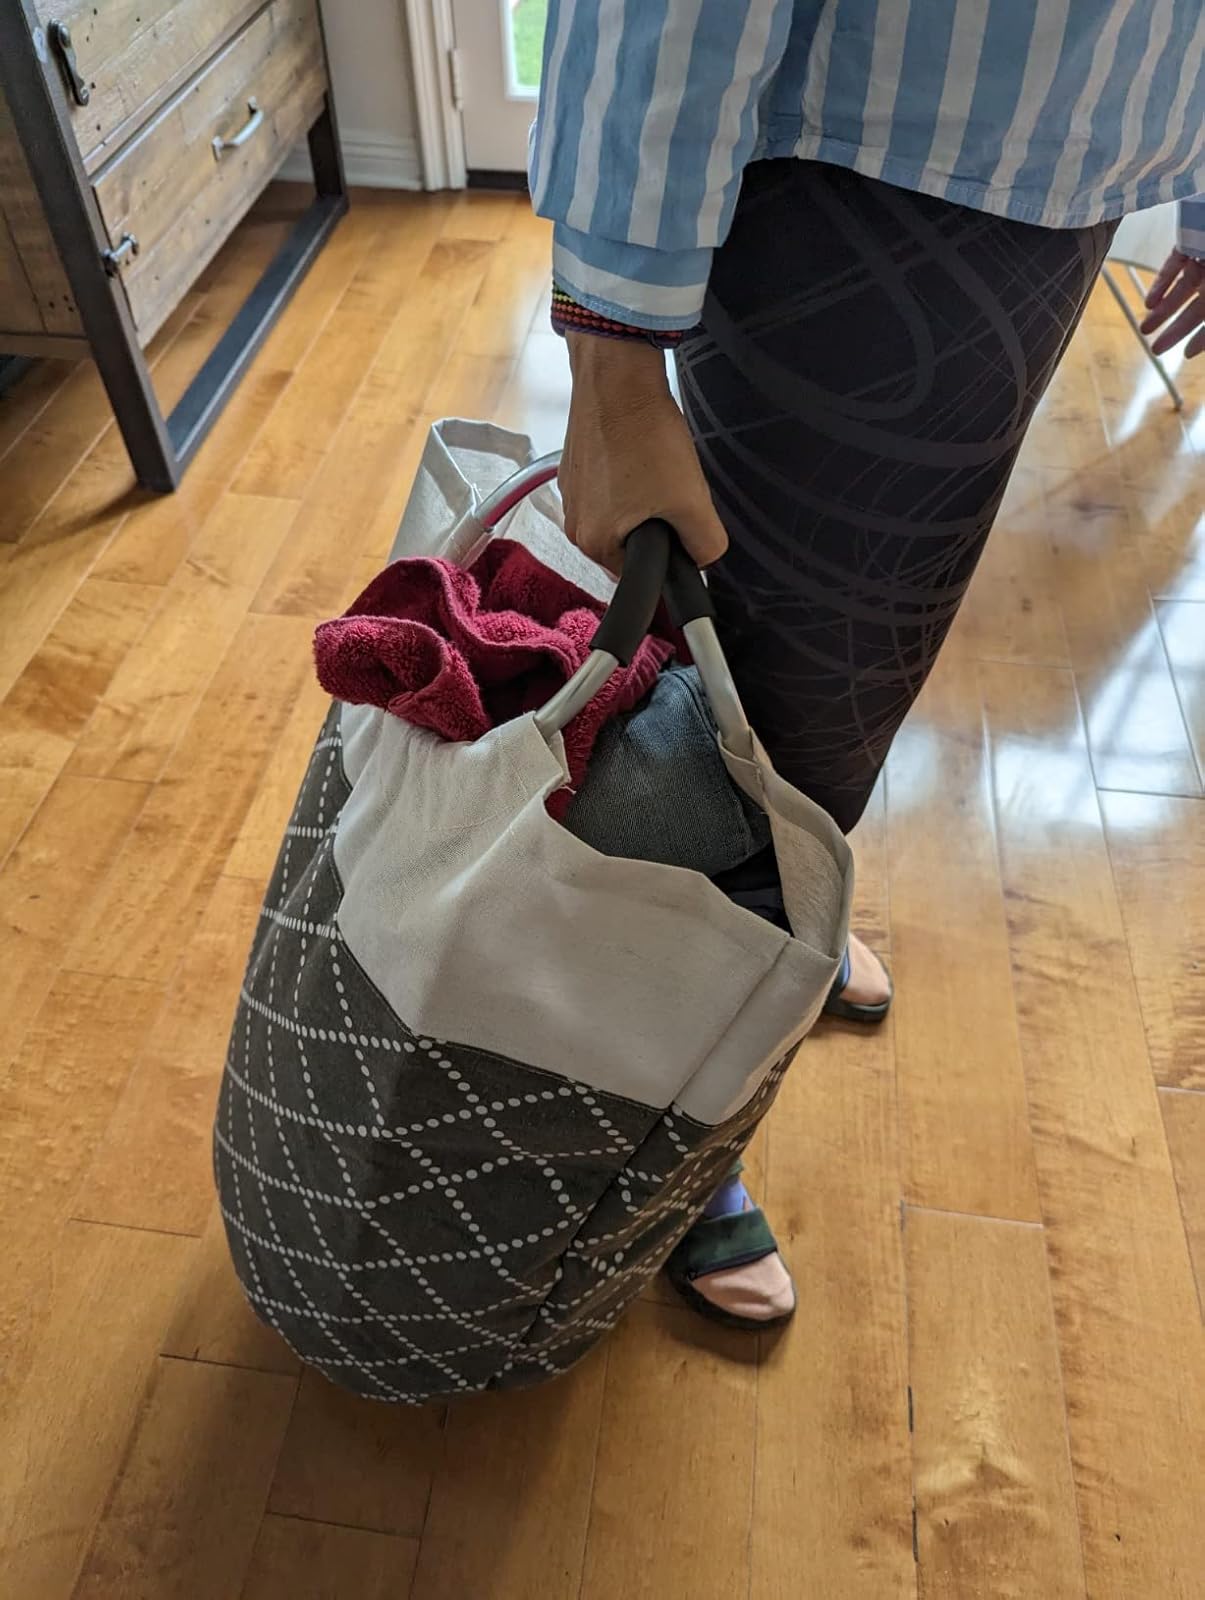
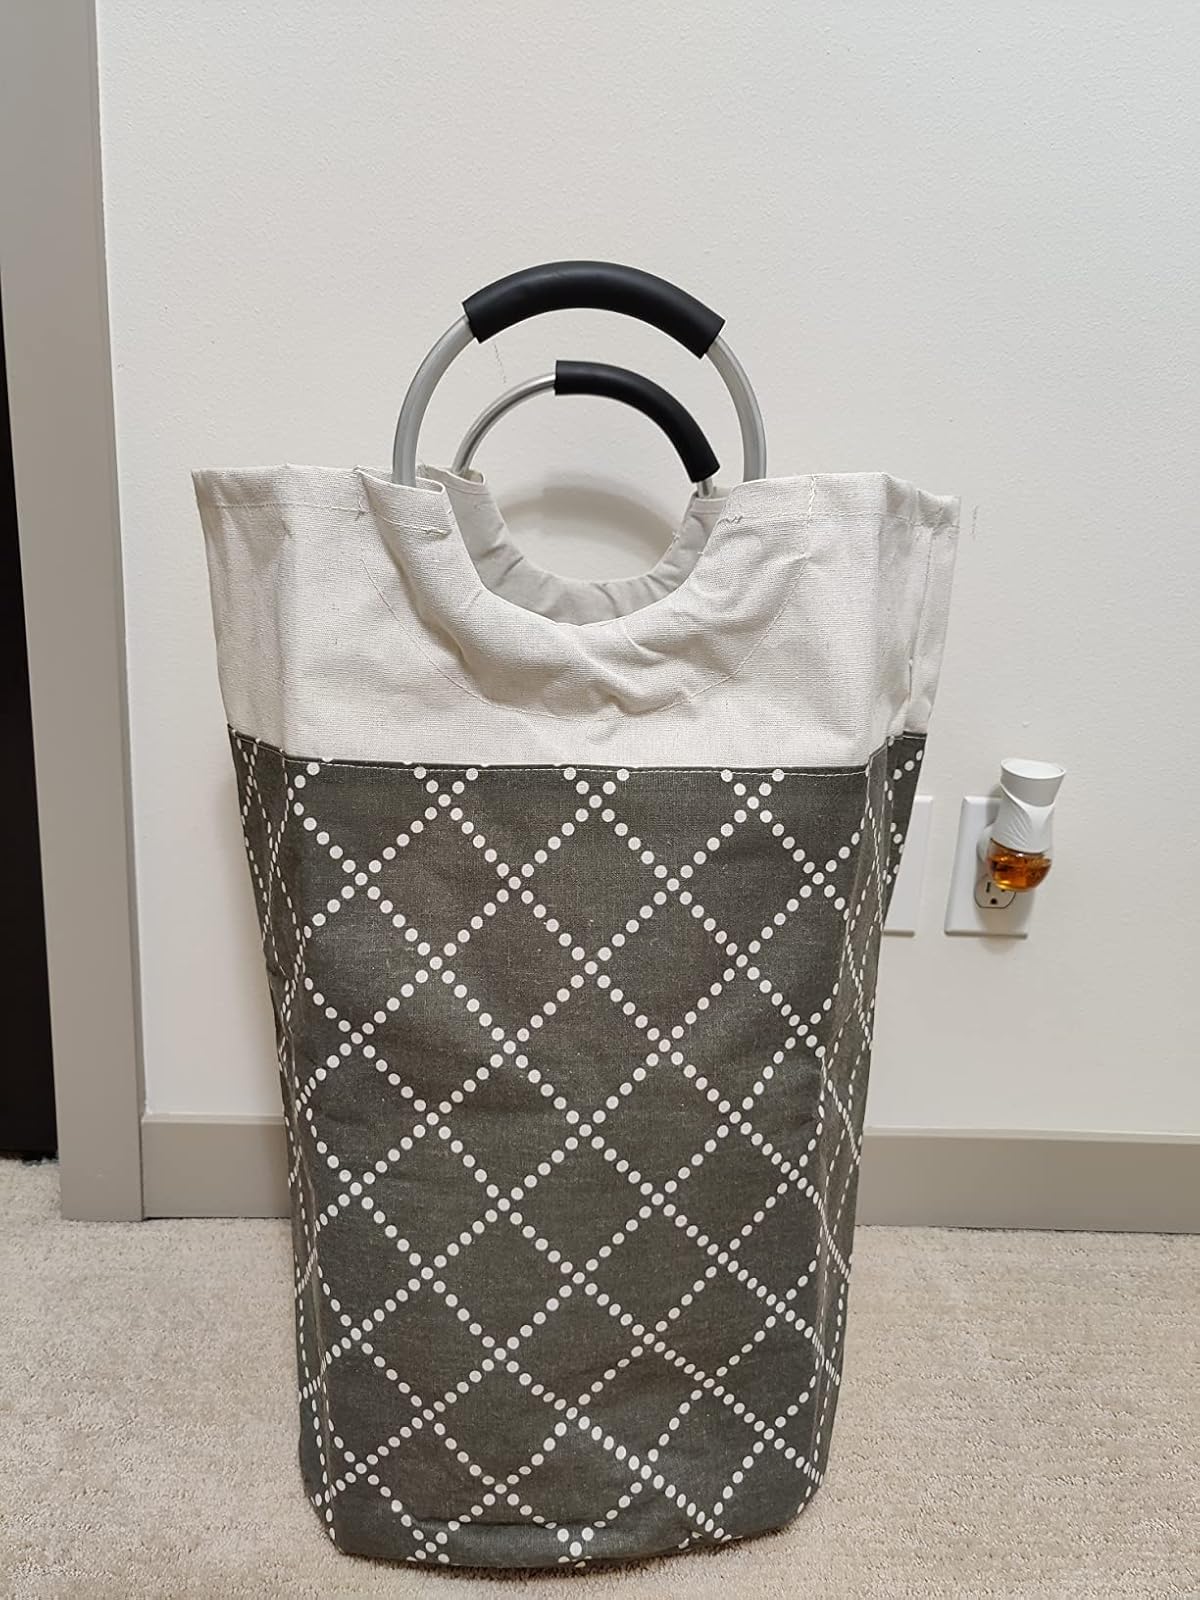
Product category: items_hamper
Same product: yes